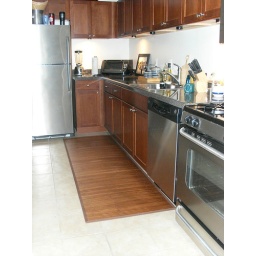
I bought that wooden floor running way back in Wisconsin. It seems to match the kitchen woodwork well.